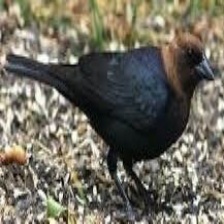
Species: BROWN HEADED COWBIRD
Scientific name: MOLOTHRUS ATER